Burnham-on-Crouch

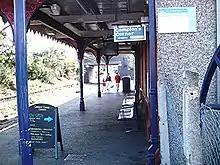
Burnham-on-Crouch station

Although the town has a population of little over 7,500, it is the principal settlement in the wider Dengie peninsula area (population 20,000), meaning it has facilities that are uncommon in small towns, such as a cinema, a laundrette, a post office, 22 licensed drinking establishments and three pharmacies.